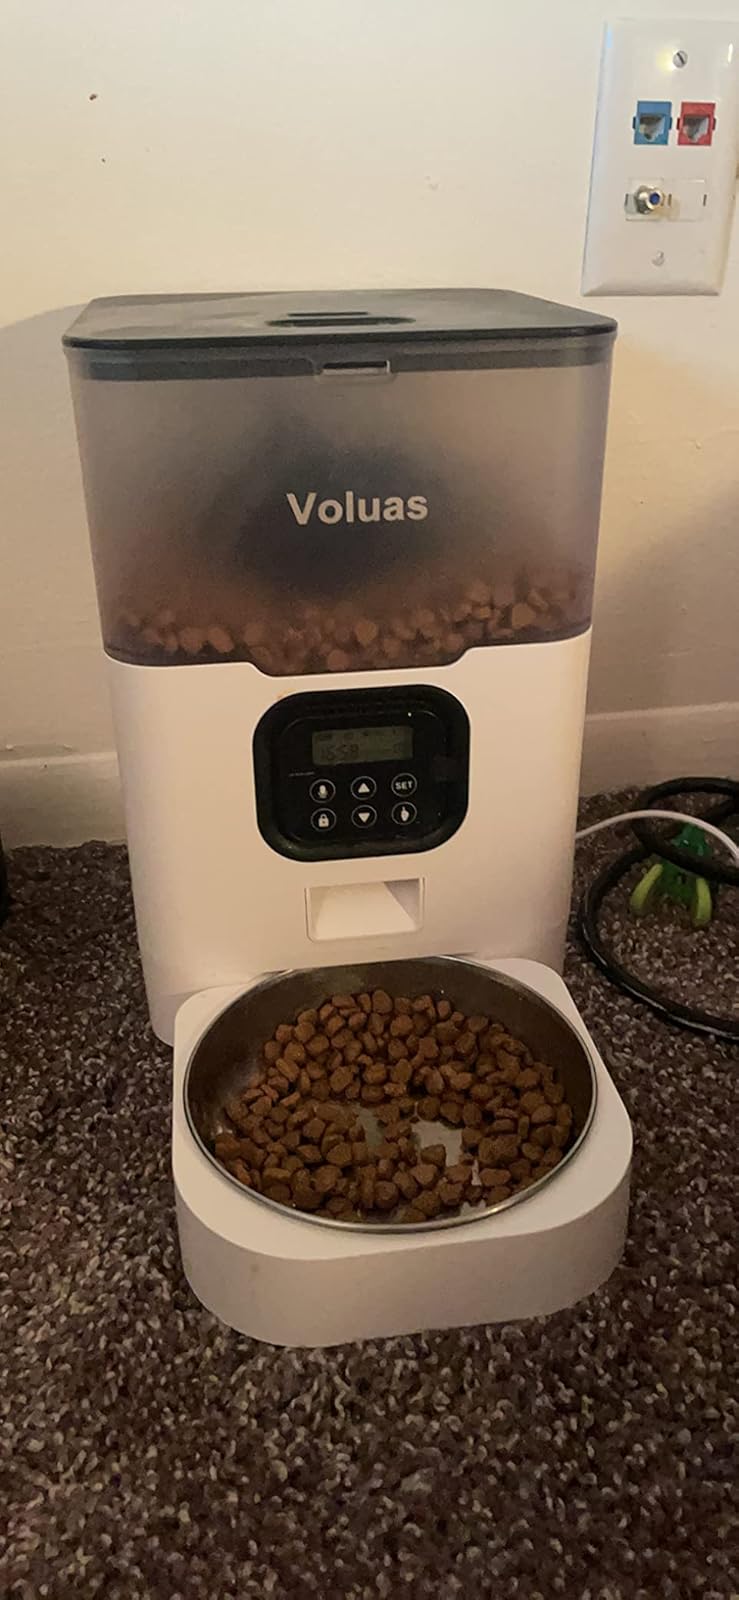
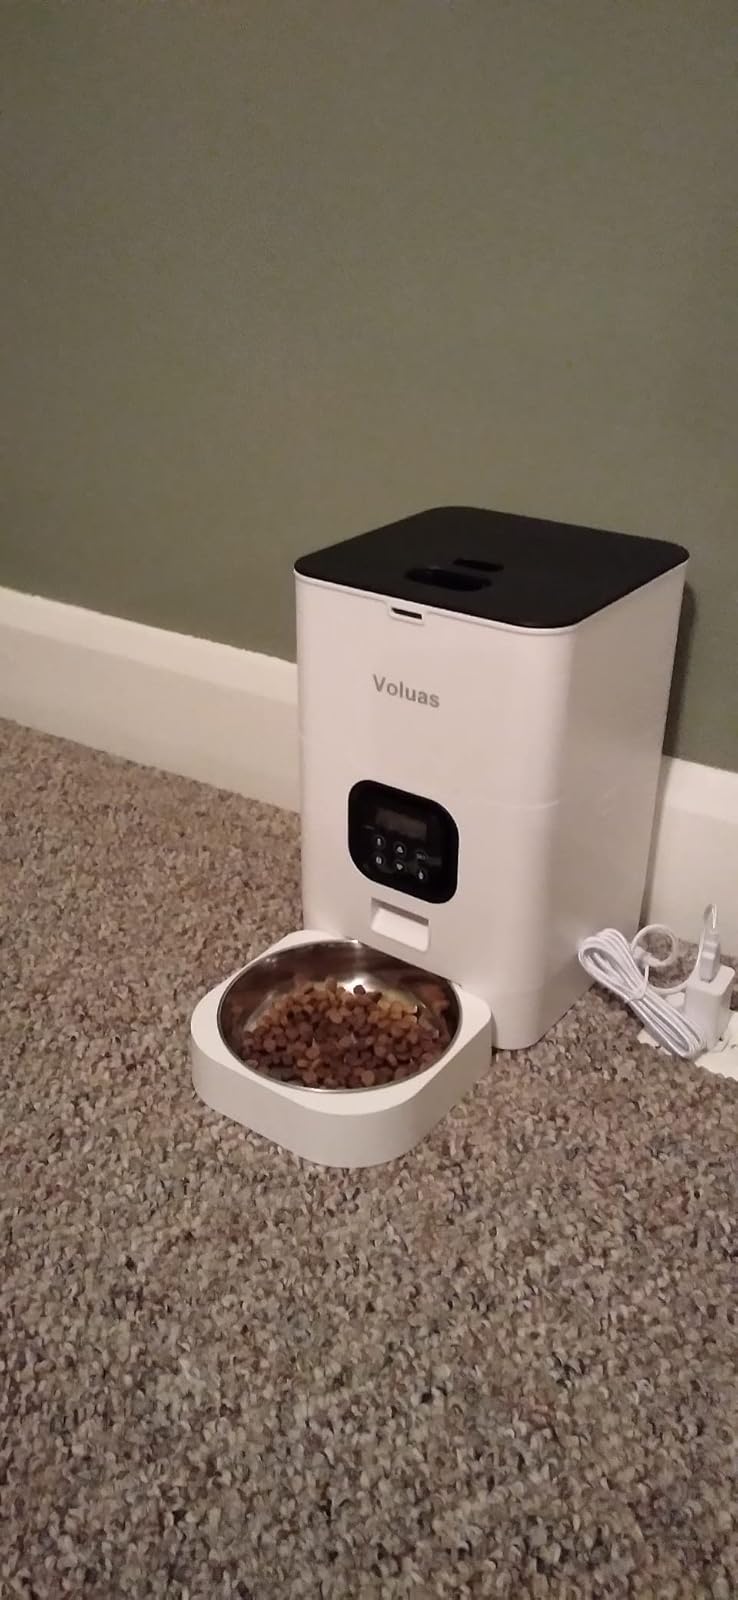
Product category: items_feeder
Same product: no